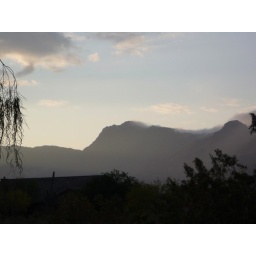
Clouds drape over the ridge of the White Tank mountains (on the western edge of the Phoenix metropolitan area) after a rain storm.